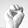
ASL letter: M